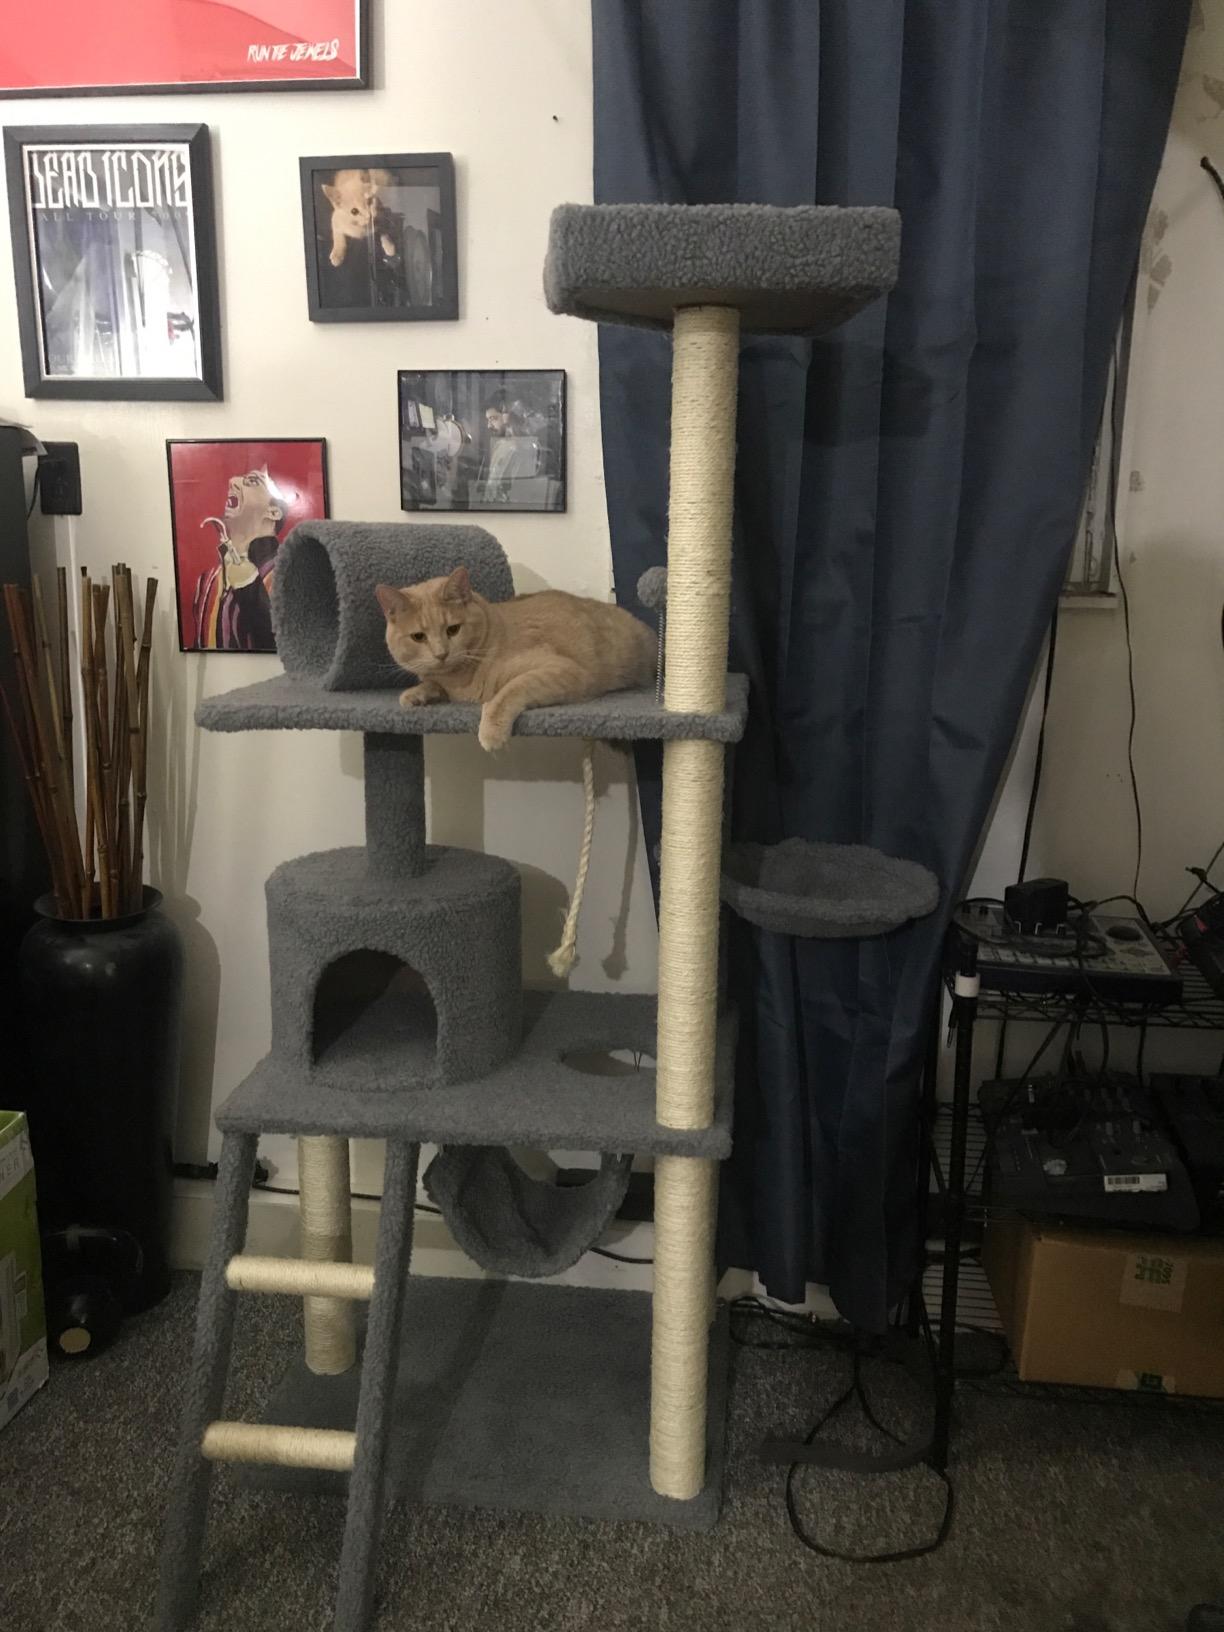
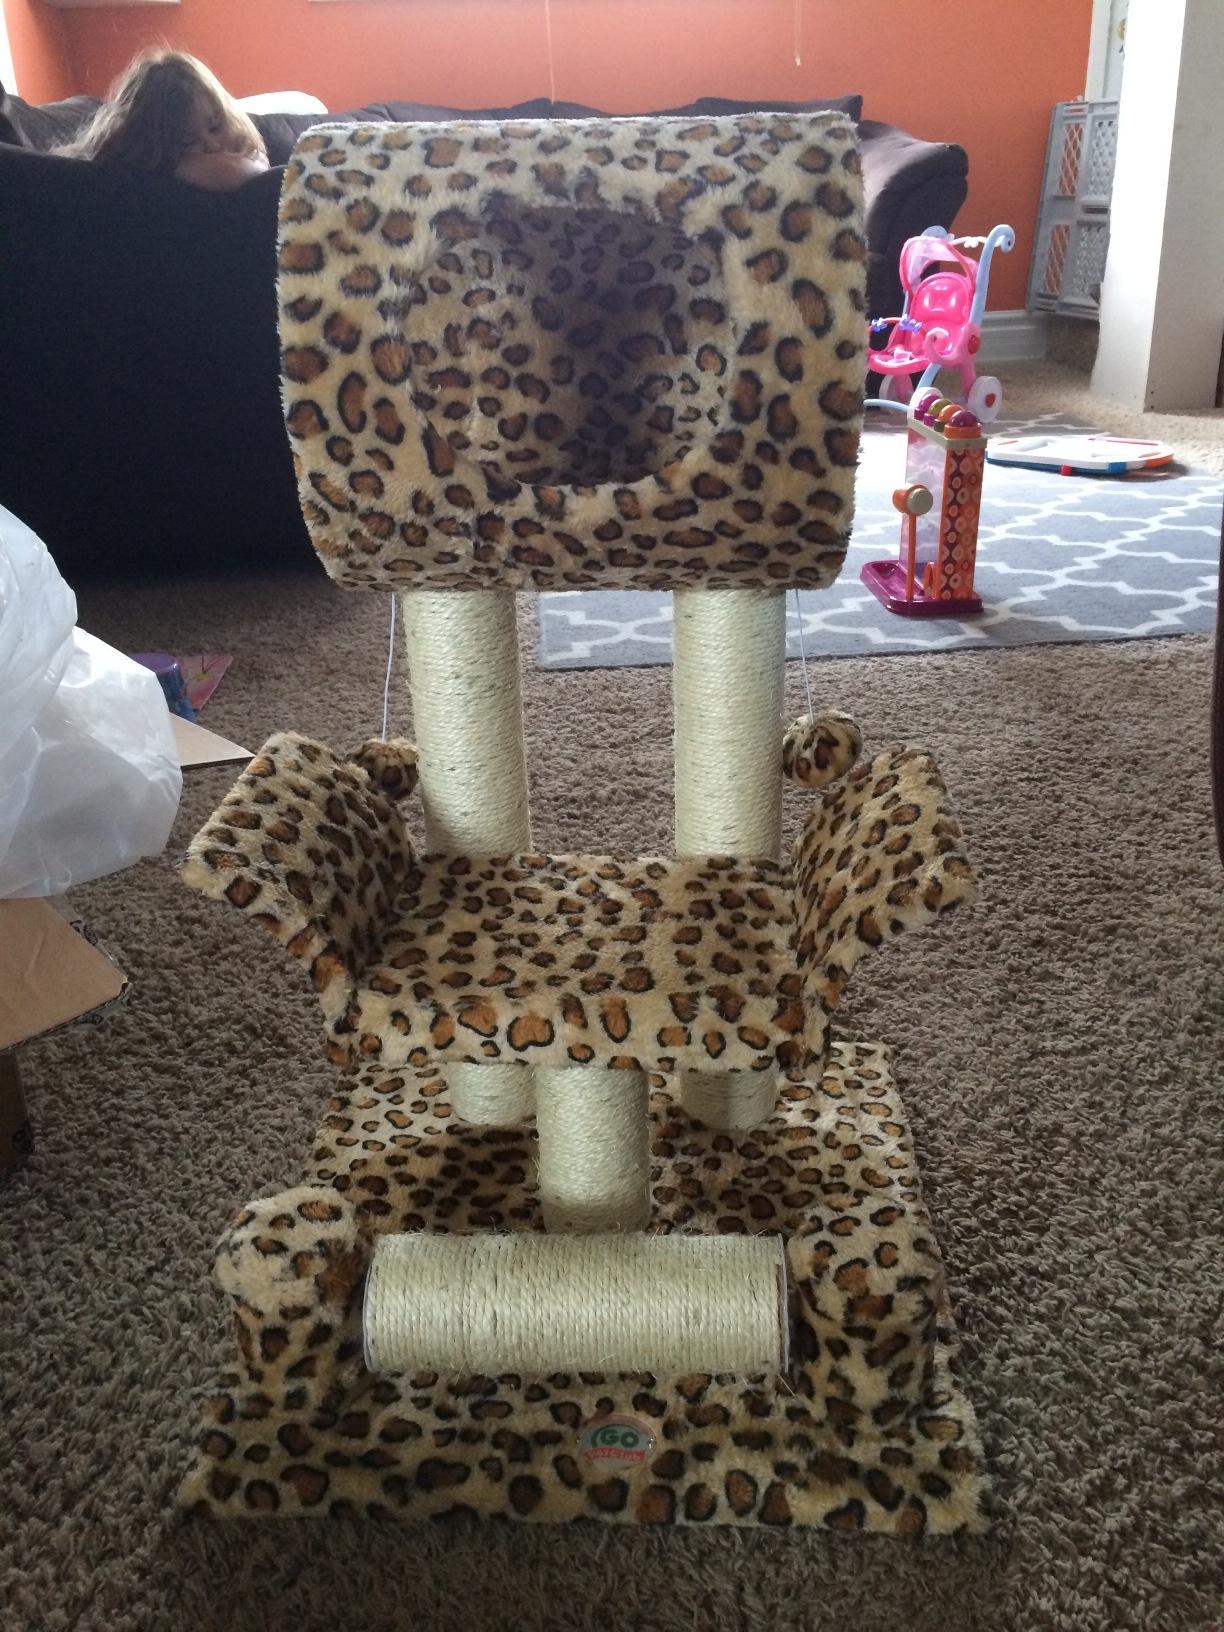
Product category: items_cat tree
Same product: no